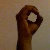
The image shows a hand gesture representing the letter 'O' in Indian Sign Language.